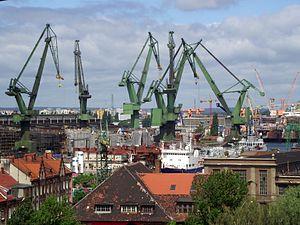
Le Label du patrimoine européen est un label lancé à Berlin en février 2007 par l'Union européenne, à l'instigation de la Commission européenne et du ministère français de la Culture. Ce label a pour objectif « la mise en valeur des biens culturels, monuments, sites naturels ou urbains et des lieux de mémoire, témoins de l'histoire et de l'héritage européen ».